Skansen Bridge

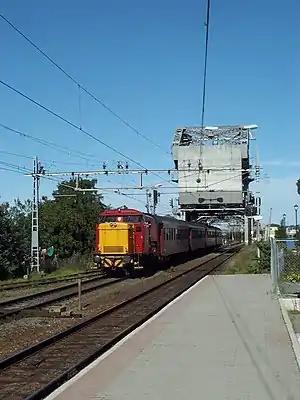
Railroad train over Skansen Bridge

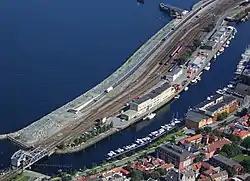
Skansen Bridge on Vestre kanalhavn in Trondheim

The bridge was opened on March 22, 1918, allowing trains on the Dovre Line access to Trondheim Central Station while also being able to open to allow ships on the Trondheim Canal ("Vestre kanalhavn") access to the Trondheimsfjord. It was built at the same time the Dovre Line was rebuilt from narrow gauge to and the stretch between Marienborg and Trondheim Central Station was double tracked.